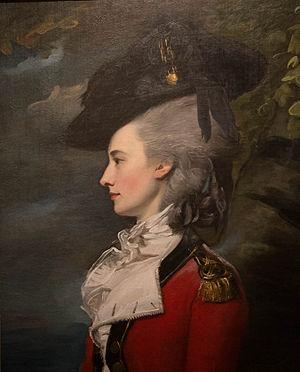
Le capitaine John Montresor, né le 22 avril 1736 à Gibraltar et mort le 26 juin 1799 à Maidstone, est un ingénieur militaire britannique en Amérique du Nord.